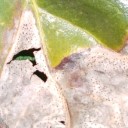
Label: Phoma